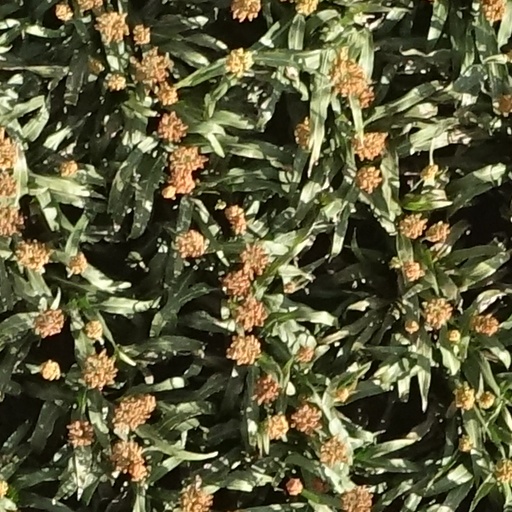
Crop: sorghum